Hook Continental

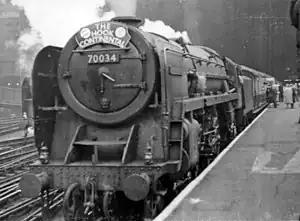
BR Standard Class 7 70034 "Thomas Hardy" at Liverpool Street with "The Hook Continental", 1955.

The Hook Continental was a passenger train running between London's Liverpool Street Station and Harwich Parkeston Quay where it connected with the night ferry sailing to the Hook of Holland in the Netherlands. It was introduced as a named express by the London and North Eastern Railway (LNER) in 1927, and was part of the marketing strategy pushing the concept of almost seamless travel from London overnight to numerous European destinations utilising the company's own ships and the rail connections from the Hook of Holland.